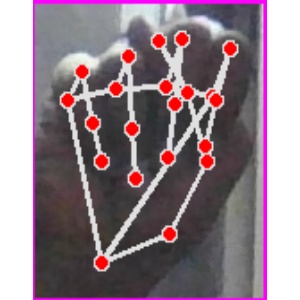
अक्षर: न